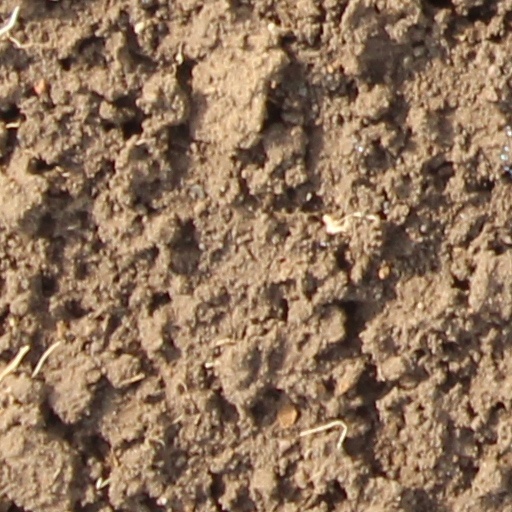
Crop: wheat